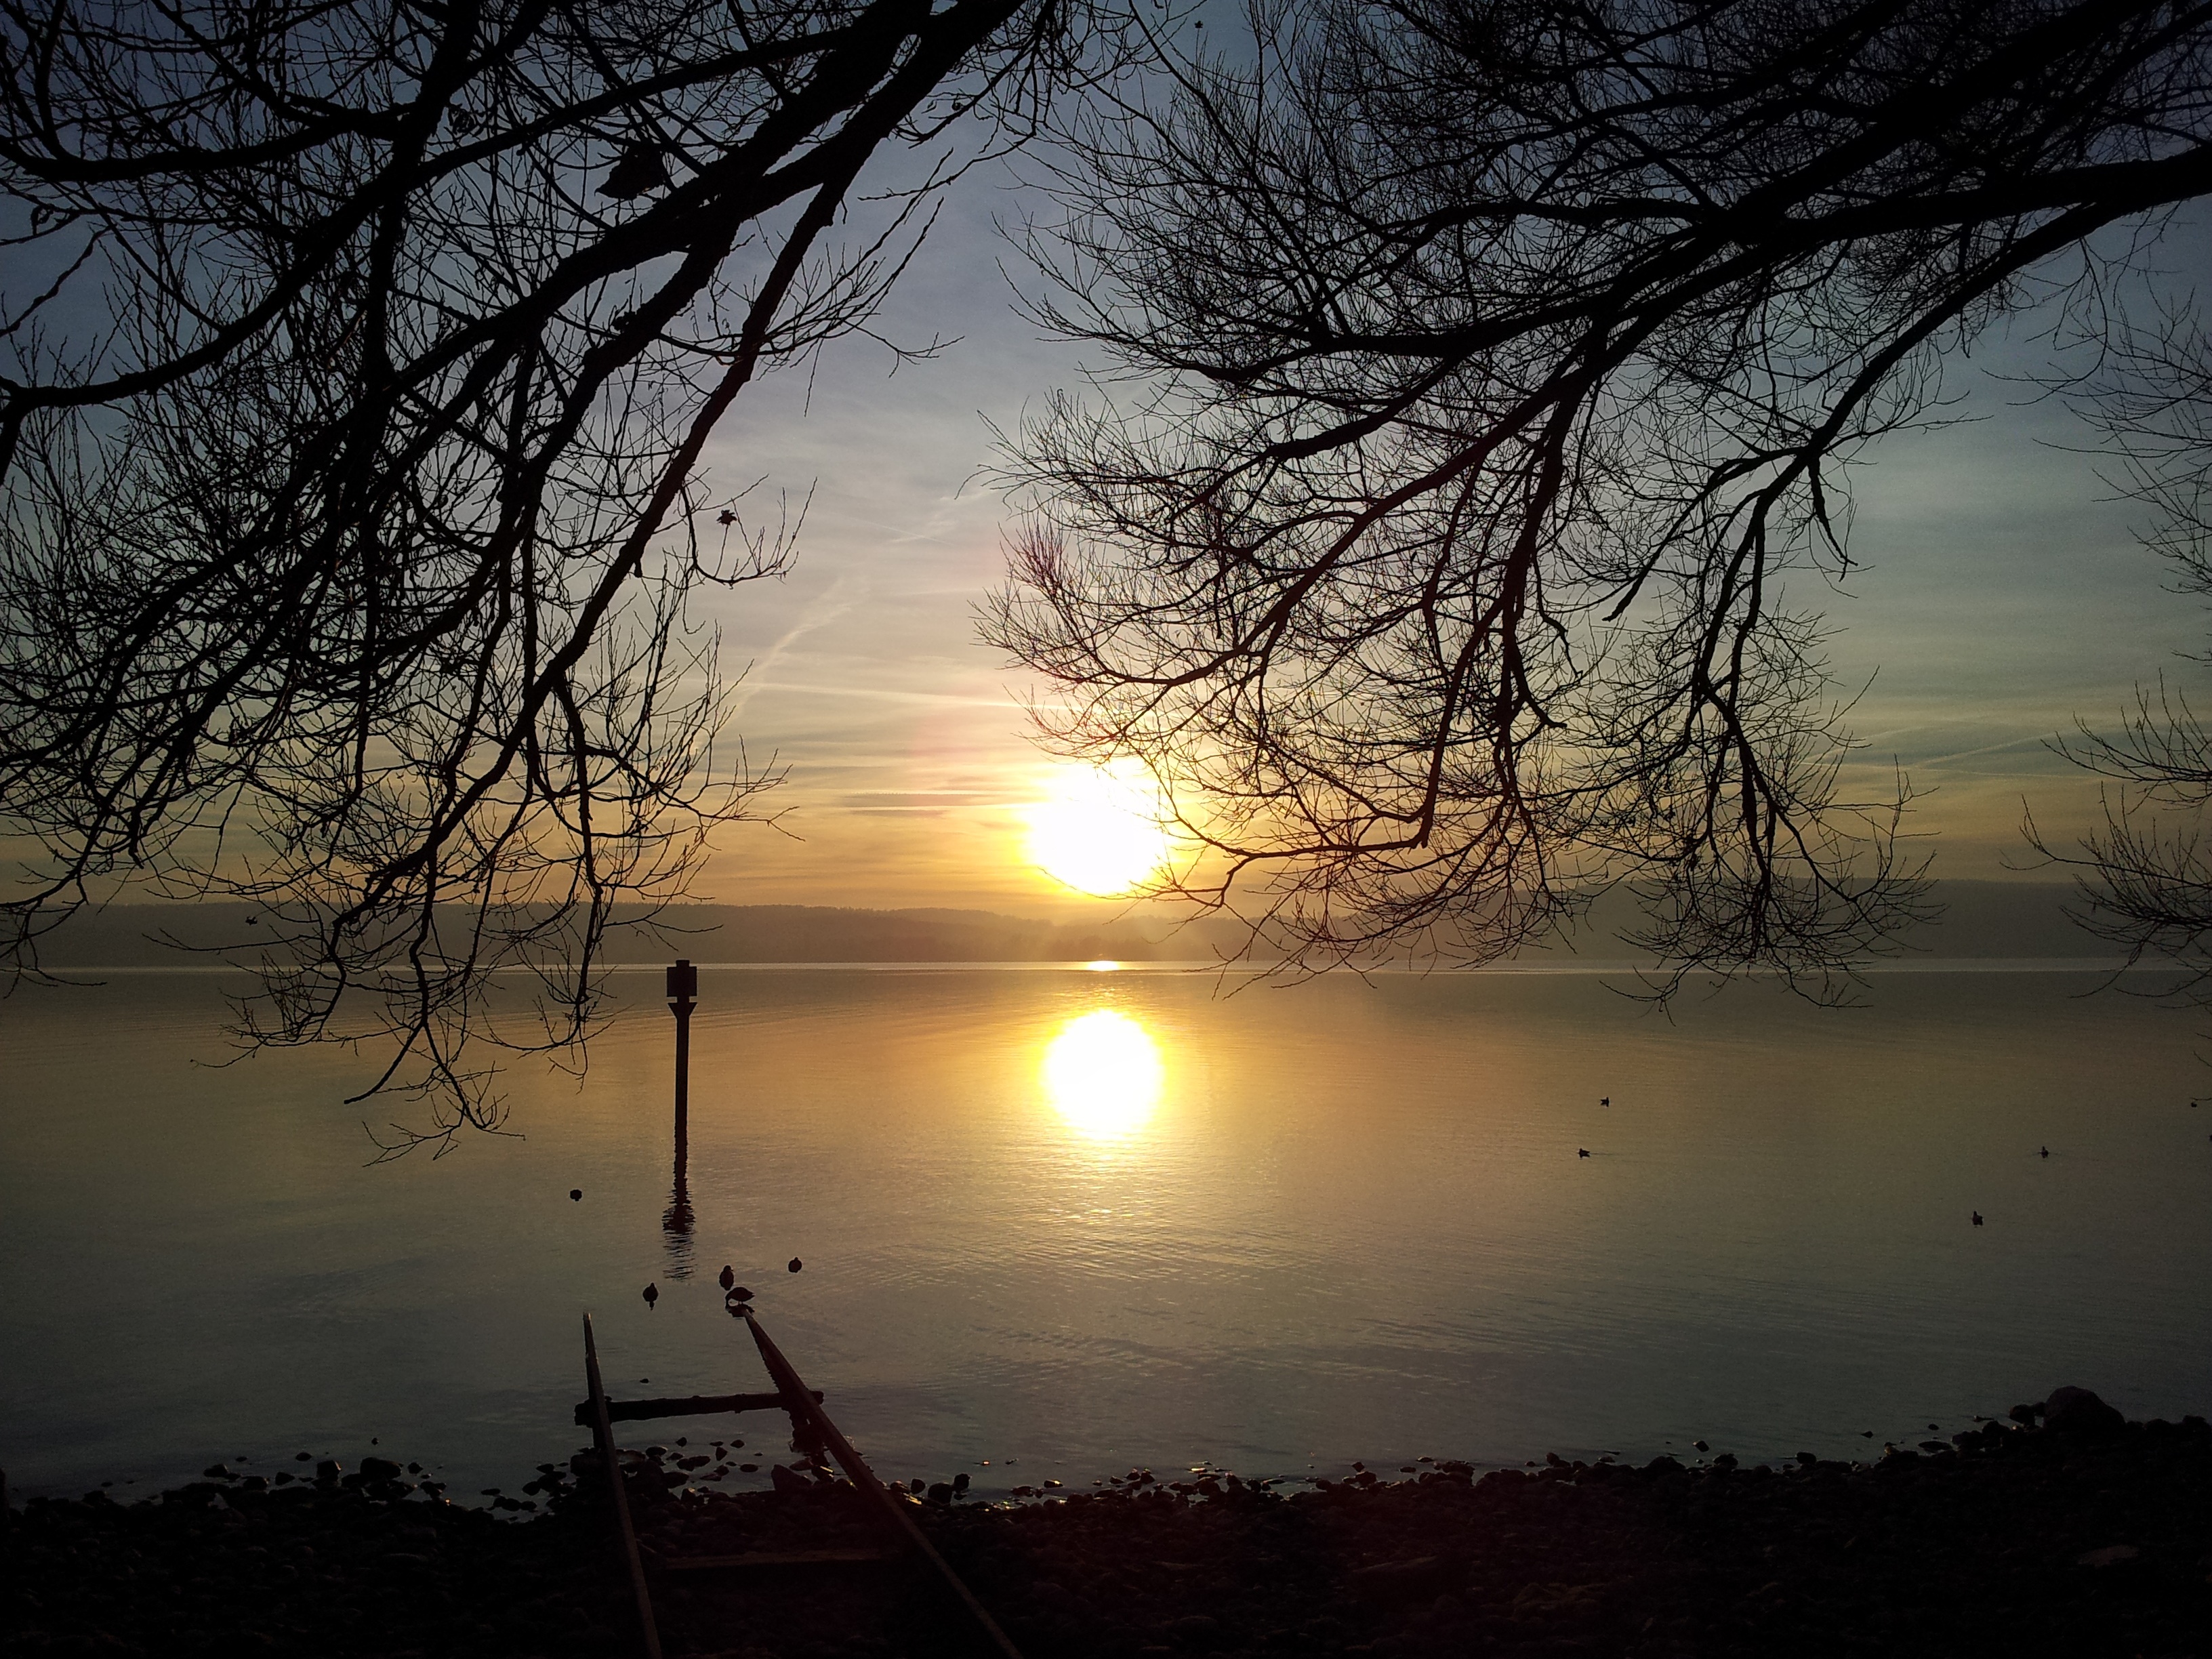
tree, water, nature, branch, sky, sun, sunrise, sunset, mist, sunlight, morning, lake, dawn, atmosphere, dusk, evening, reflection, abendstimmung, lake constance, atmospheric phenomenon